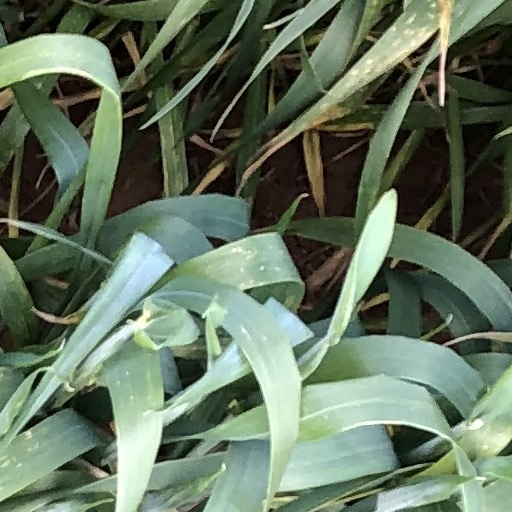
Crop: wheat